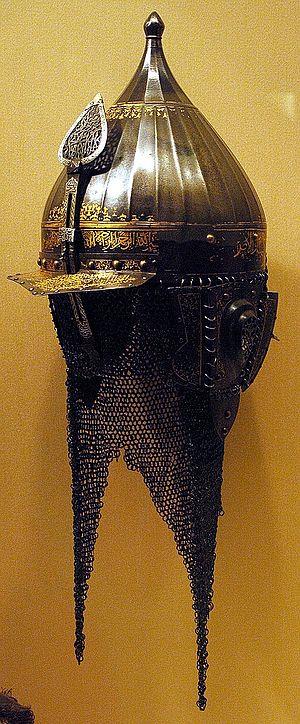
Le casque en forme de queue de homard, également appelé zischägge, pot de cavalier et pot d'arquebusier, est un type de casque de combat post-Renaissance. Il est devenu populaire en Europe, en particulier pour la cavalerie et les officiers, des années 1600 ; il provenait d'un casque turc de type ottoman. Le casque est progressivement inutilisé dans la plupart des pays d’Europe à la fin du XVIIᵉ siècle. Cependant, la cavalerie lourde autrichienne le conserva pour certaines campagnes jusque dans les années 1780.